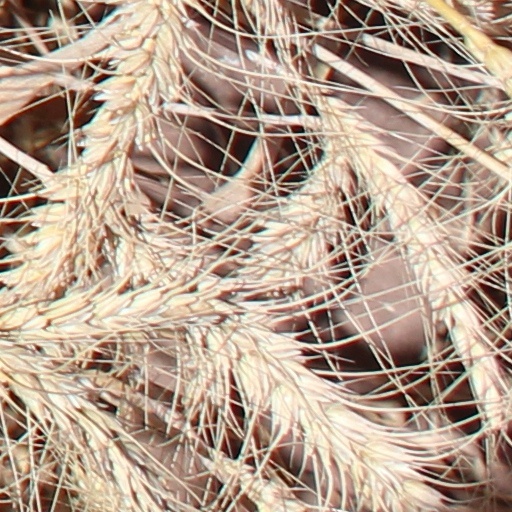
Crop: wheat